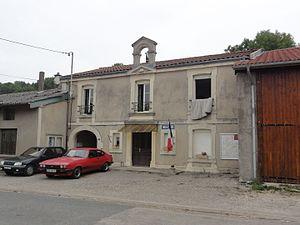
Jouy-en-Argonne (Meuse) mairie
Jouy-en-Argonne est une commune française située dans le département Meuse, en région Grand Est.